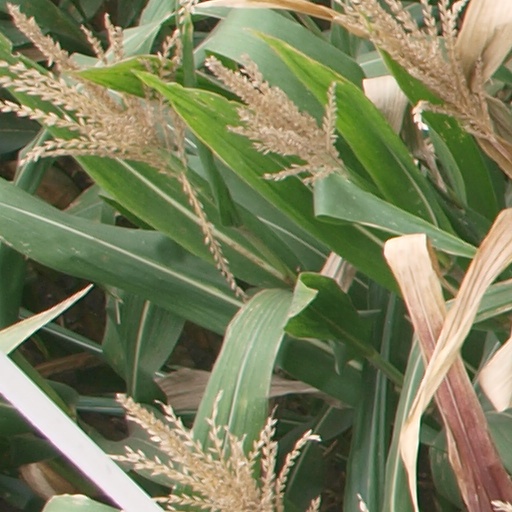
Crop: maize; corn